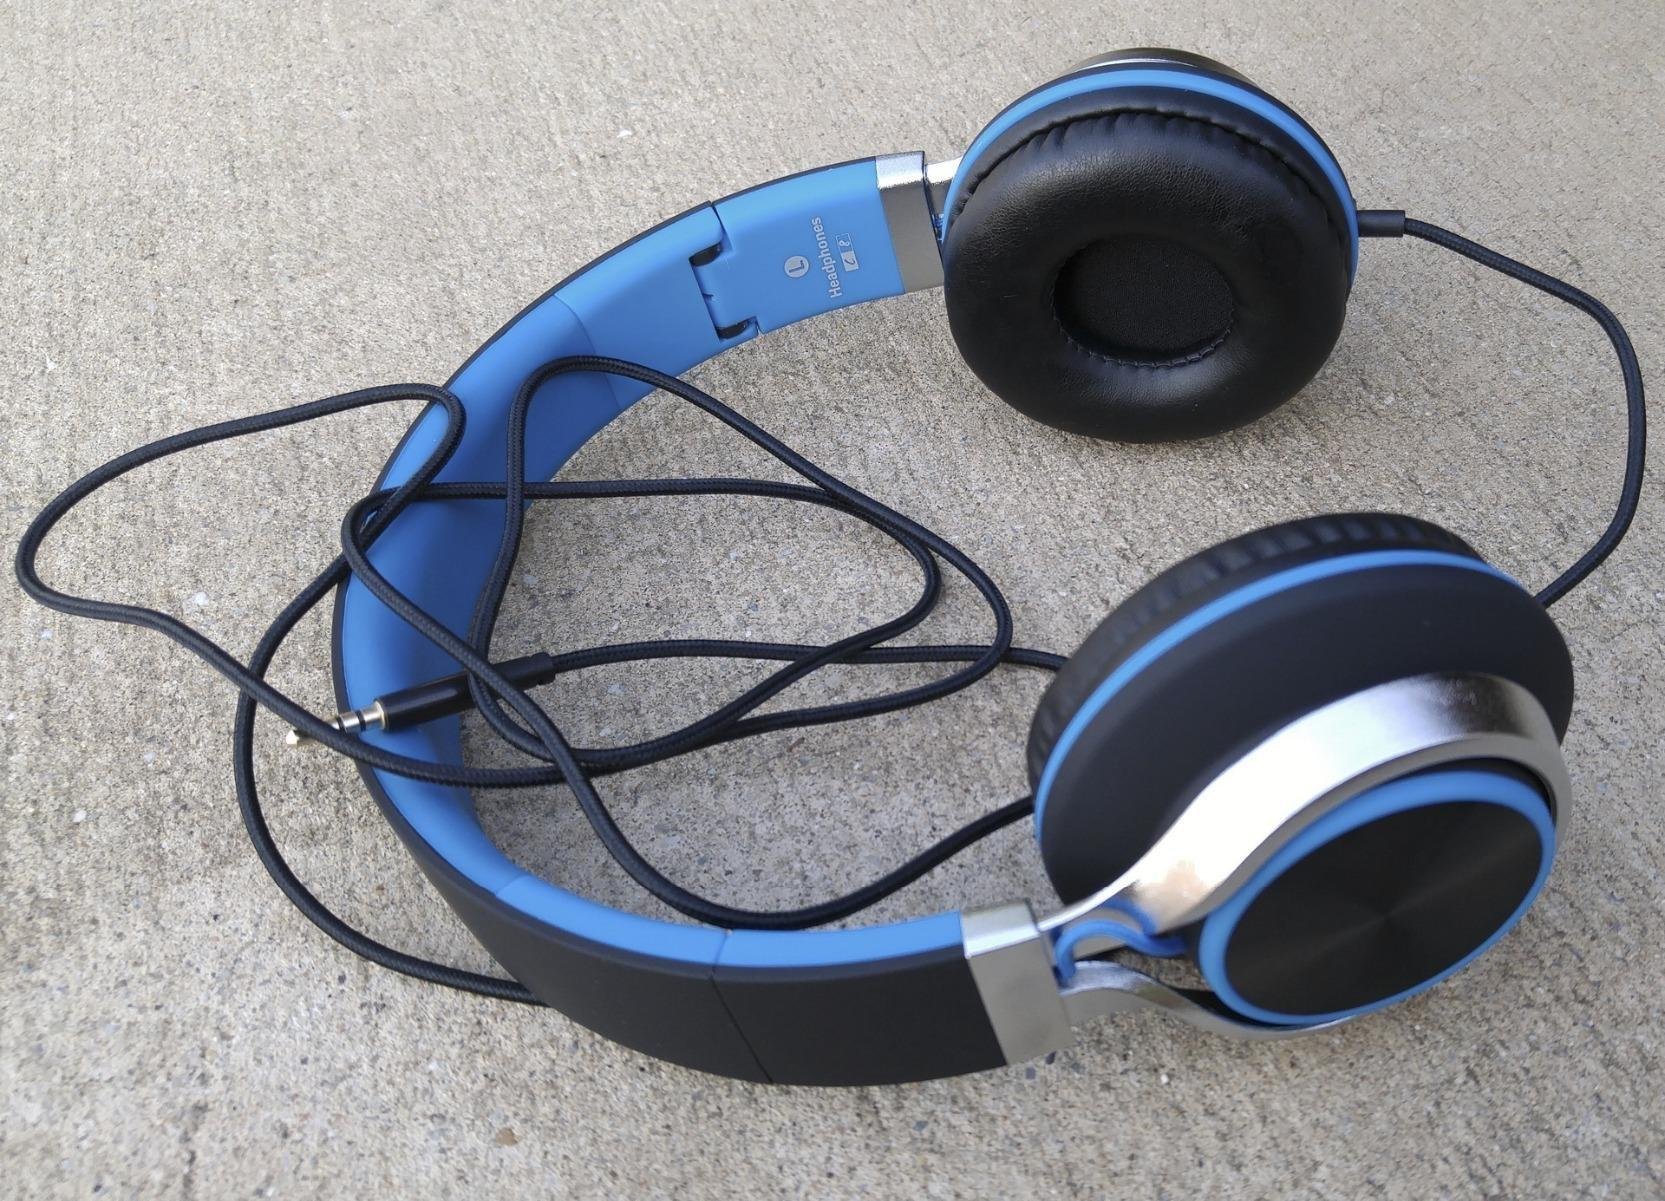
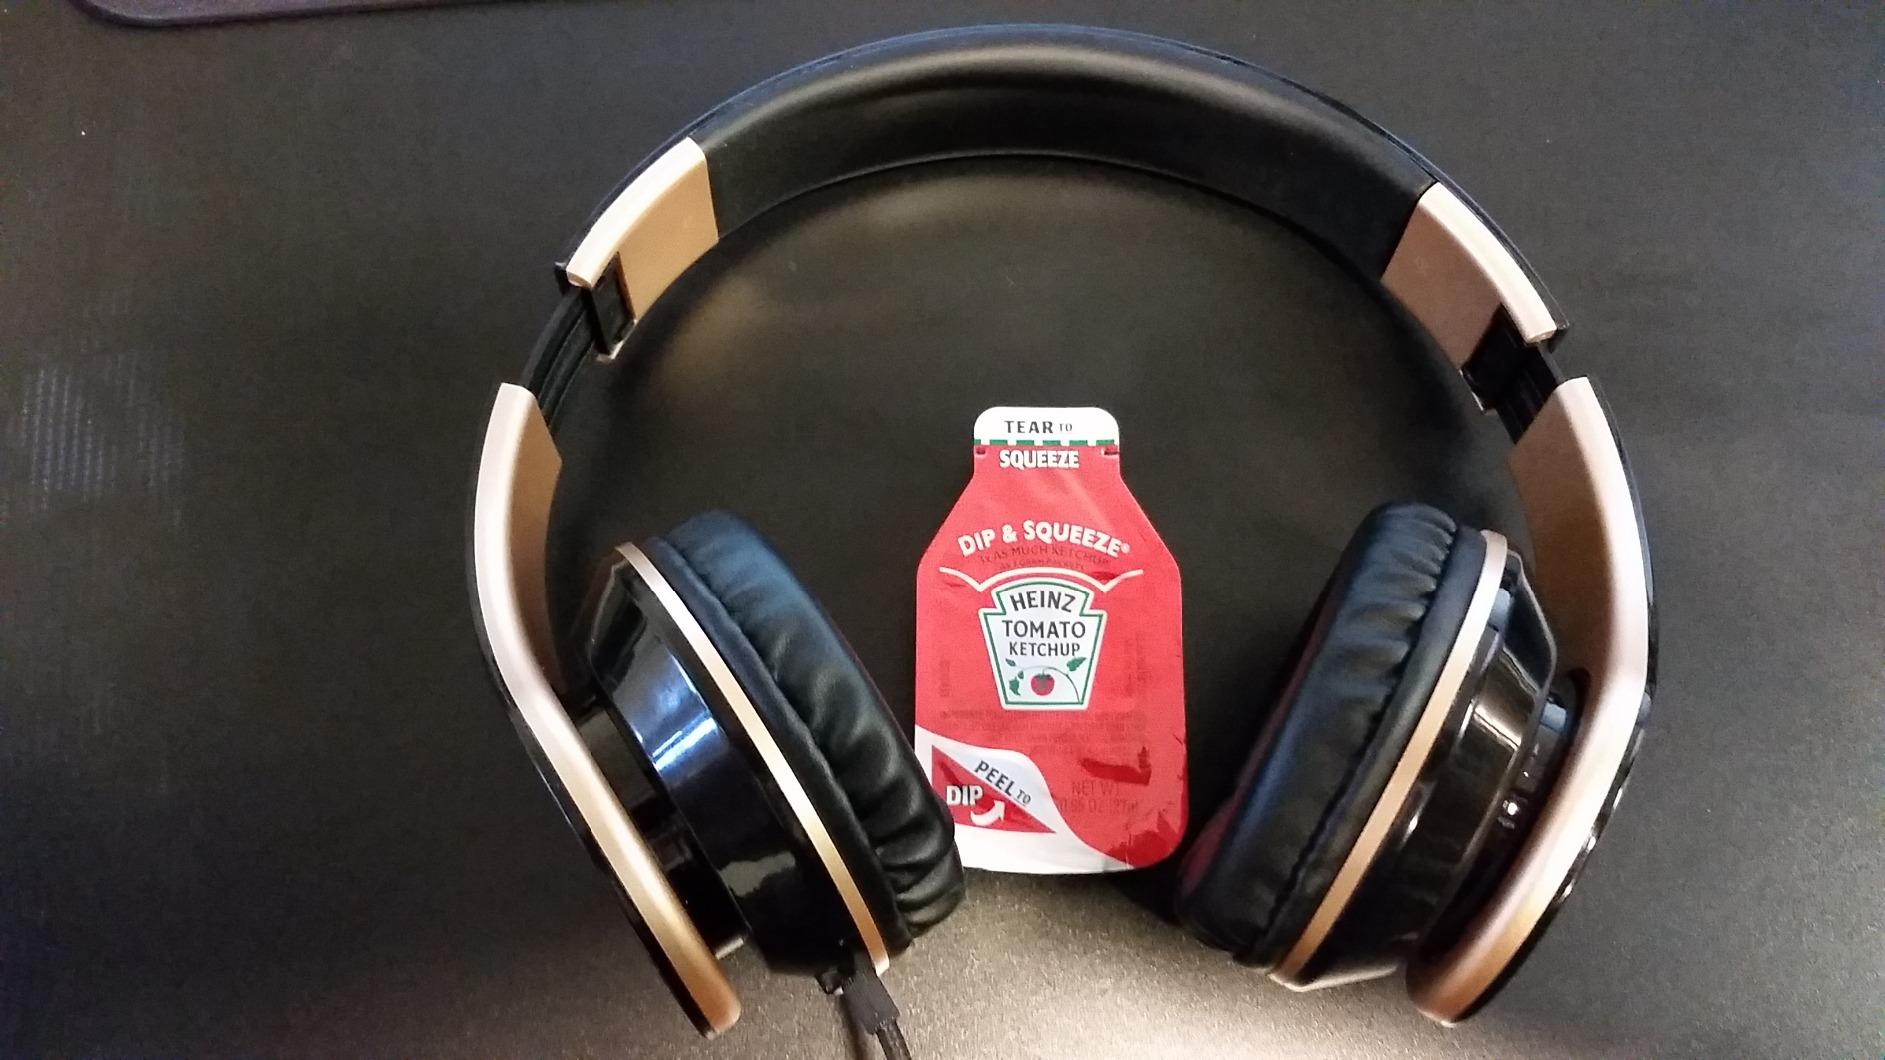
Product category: headphones
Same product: no